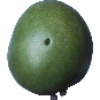
Label: Mango 1